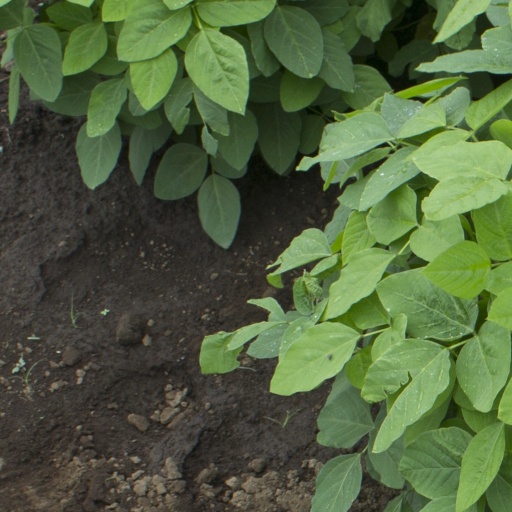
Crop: soybean